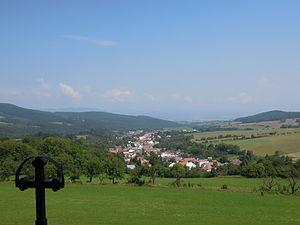
Selec est un village de Slovaquie situé dans la région de Trenčín.